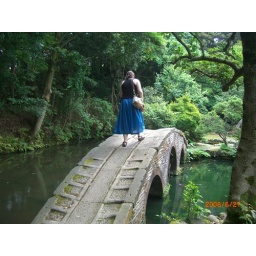
An extremely flattering shot of me bravely being the first to cross the steep bridge in the garden of Oyamajinja.